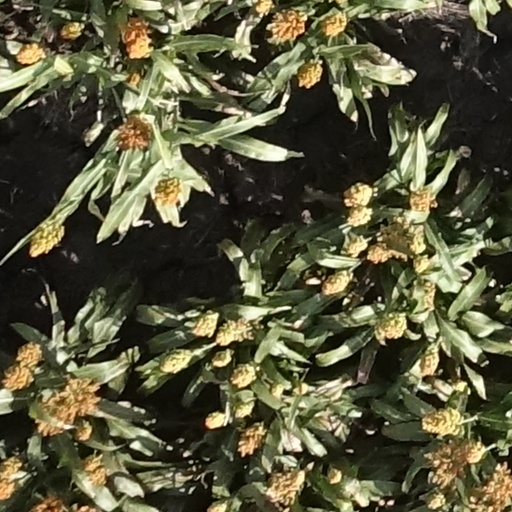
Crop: sorghum